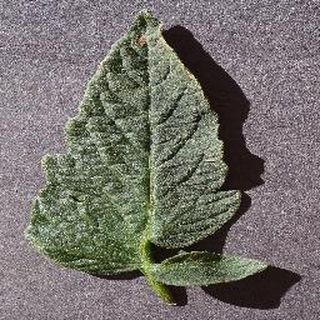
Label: healthy_tomato